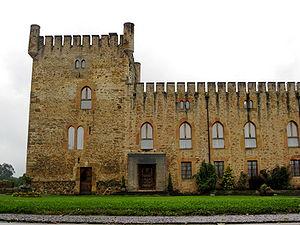
Llanera est une commune située dans la communauté autonome des Asturies en Espagne.